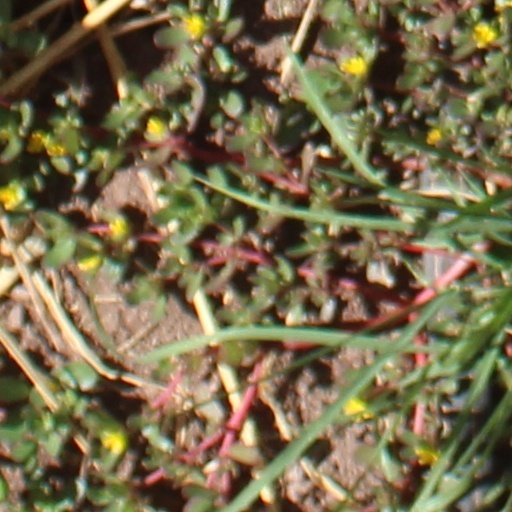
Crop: wheat